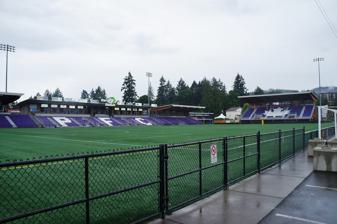
Building: Starlight Stadium
Country: Unknown
Year built: 2009
Multi-purpose stadium in Langford, British Columbia Starlight Stadium Starlight Stadium in 2022 Former names Bear Mountain Stadium (2009–2012) Westhills Stadium (2012–2021) Address 1089 Langford Pkwy, Victoria, BC V9B 0A5 Coordinates 48°26′35″N 123°31′25″W / 48.44306°N 123.52361°W / 48.44306; -123.52361 Elevation 123 m (404 ft) Public transit BC Transit routes 39, 46, 58, 65 Parking Parking at Langford City Centre Park Owner City of Langford Operator City of Langford Executive suites 18 Capacity 6,000 Record attendance 6,102 (CanWNT vs Australia Women, December 1 2023) Surface FieldTurf Construction Opened 2009 ( 2009 ) Expanded 2019 ( 2019 ) Construction cost CA$ 3 million Tenants Rugby Canada 2009–present Westshore Rebels ( CJFL ) 2009–present Pacific FC ( CPL ) 2019–present BC Bears ( CRC ) 2009–2013 Victoria Highlanders ( PDL ) 2009–2011 Website Starlight Stadium at Langford.ca Starlight Stadium (formerly Westhills Stadium ) is a 6,000-seat multi-purpose stadium in Langford, British Columbia , Canada. It is used by Pacific FC of the Canadian Premier League for soccer, by Rugby Canada for various events, and by the Westshore Rebels junior Canadian football team. In an international context, its most notable usage is as the site of the Canada Women's Sevens , an event in the World Rugby Women's Sevens Series for national rugby sevens teams. The stadium also hosted the BC Bears of the Canadian Rugby Championship from 2009 to 2013, and the Victoria Highlanders soccer team from 2009 to 2011. The main stadium seats 6,000 and has 18 VIP suites, four change rooms, officials' rooms, concession, storage, and public washrooms. The field is built to FIFA 2-Star and World Rugby specifications, able to accommodate soccer, football, and rugby matches. Before expansion in 2019, the stadium had 1,600 permanent seats. Secondary field There is a second artificial turf field about 100 metres (330 ft) to the west named Goudy Field that has seating for 1,500. This second full-sized field is also FIFA 2-Star rated and can accommodate the Canadian Rugby Association football codes. History Starlight Stadium at City Centre Park was opened in 2009 as Bear Mountain Stadium . On September 29, 2012, the name was changed to Westhills Stadium after a land development company. On July 20, 2018, It was first announced that Westhills would host Pacific FC of the Canadian Premier League beginning in 2019. The stadium underwent renovations to increase capacity to 6,000 and provide additional amenities. On March 27 and 31, 2020, the Canadian men's national soccer team was scheduled to play two friendly matches against Trinidad and Tobago at Westhills. On March 13, 2020, these matches were cancelled due to the COVID-19 pandemic in Canada . The women's national team hosted Australia on December 1, 2023, as part of a farewell tour for Christine Sinclair . The match had 6,102 spectators and ended in a 5–0 victory for Canada. In April 2021, the stadium was renamed to Starlight Stadium after a five-year naming rights deal. Toronto-based Starlight Investments will pay more than CA$500,000 for the rights with about 85% going to Pacific FC and the rest to the City of Langford. In February 2024, Starlight Stadium hosted 2024 CONCACAF Champions Cup matches despite Pacific FC 's failure to qualify. Due to a scheduling conflict in BC Place and weather concerns at ATCO Field , the Vancouver Whitecaps FC and Cavalry FC arranged to play their first-round home matches in Langford. The front offices said that Starlight Stadium was the closest available venue that met CONCACAF 's stadium standards. Rugby union Date Away Score Home Attendance February 4, 2017 Argentina XV 20–6 Canada 2,000 February 11, 2017 Chile 15–36 Canada 1,509 February 17, 2018 Brazil 5–45 Canada 1,500 February 22, 2019 Chile 0–56 Canada 1,000 March 1, 2019 Argentina XV 39–23 Canada — See also List of Canadian Premier League stadiums References